Answer in natural language. Which object is closer to the camera taking this photo, black open-shelf tv stand or wooden dining table? Choose between the following options: black open-shelf tv stand or wooden dining table
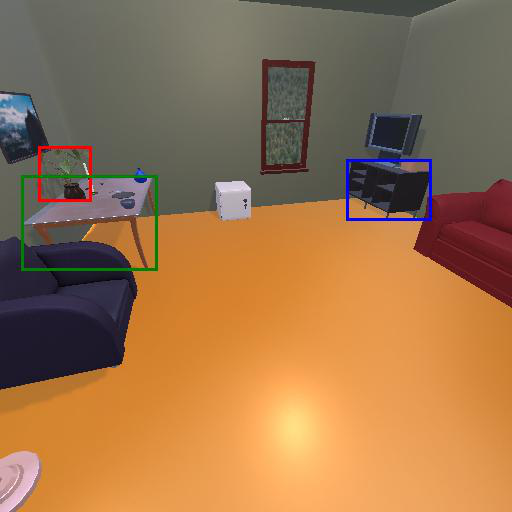
<answer>wooden dining table</answer>